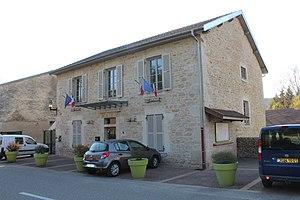
Mairie de Brion, Ain.
Brion est une commune française située dans le département de l'Ain en région Auvergne-Rhône-Alpes.